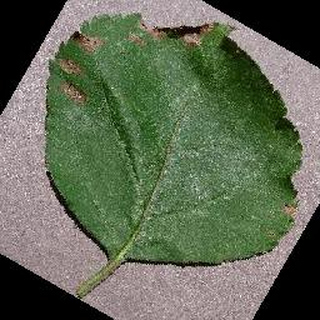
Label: apple_black_rot